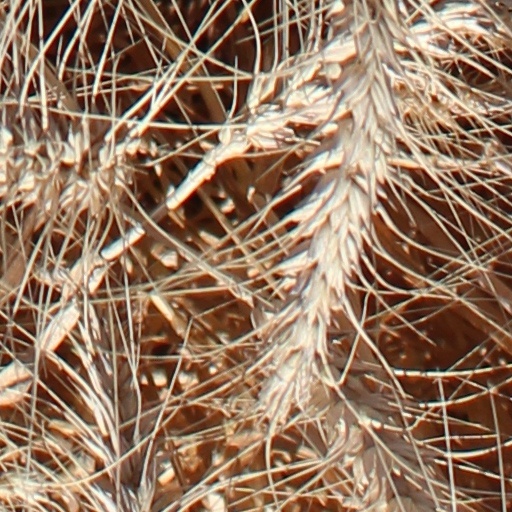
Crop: wheat